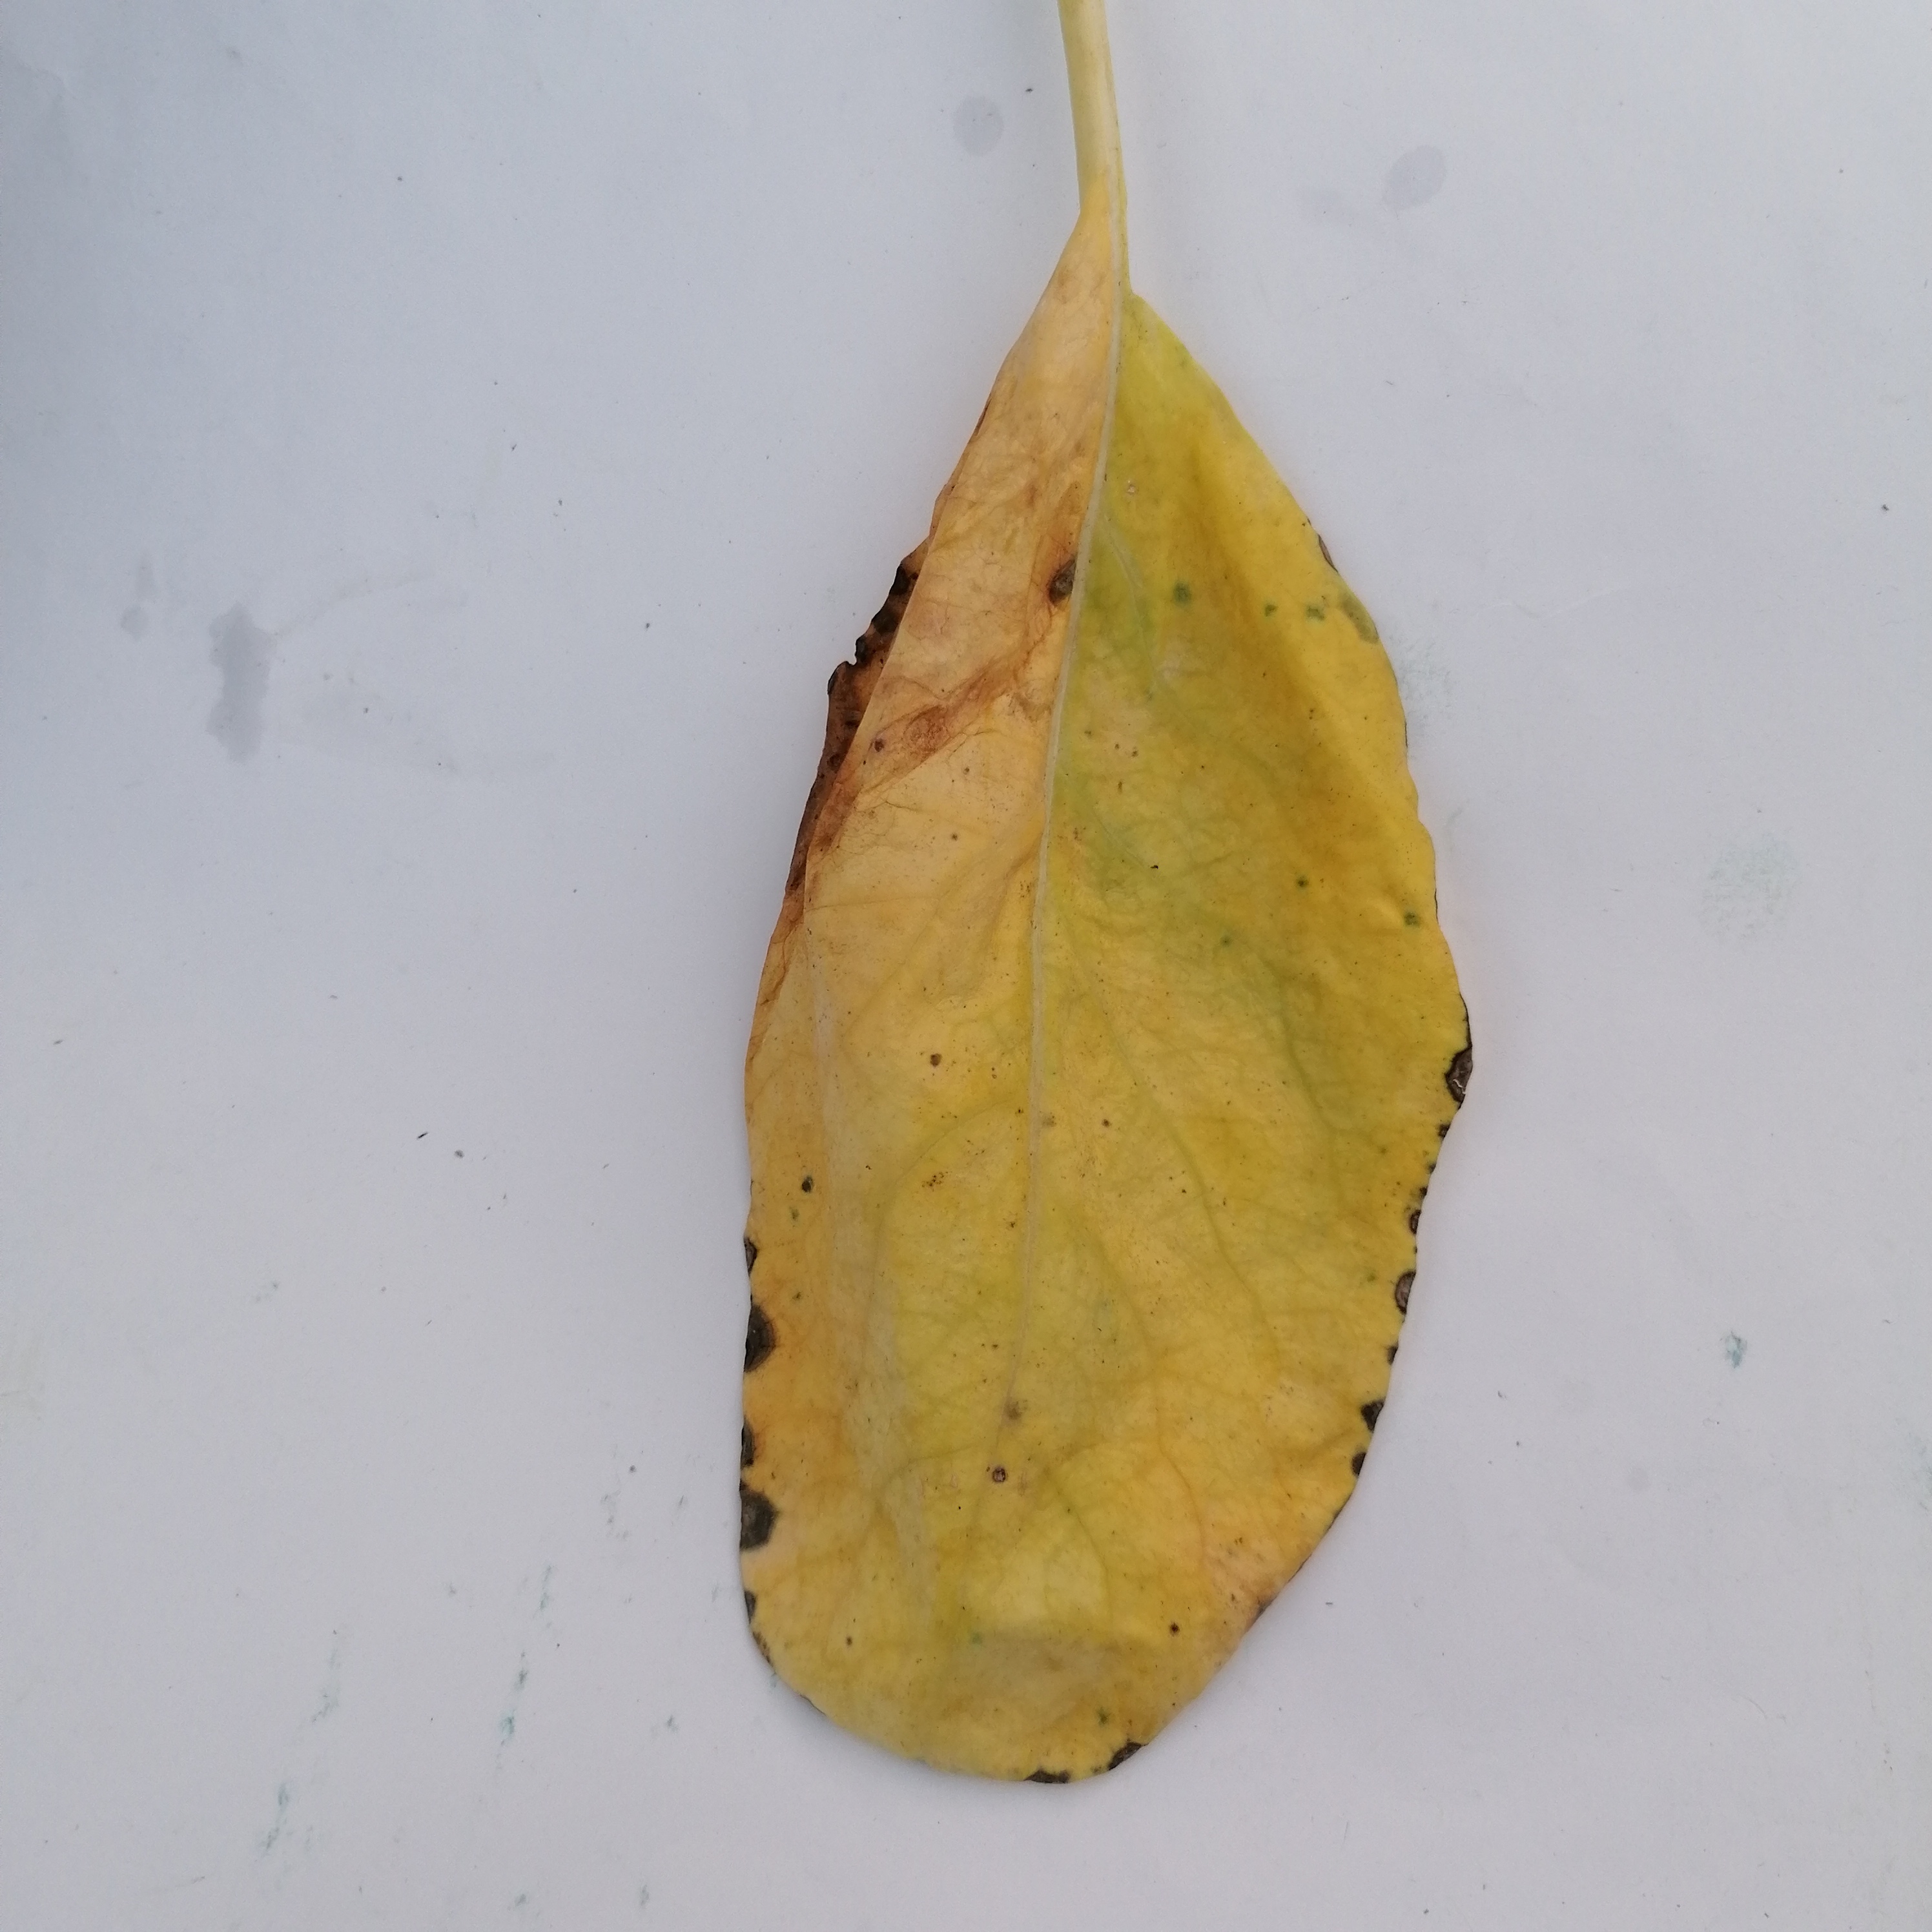
Label: Black Rot